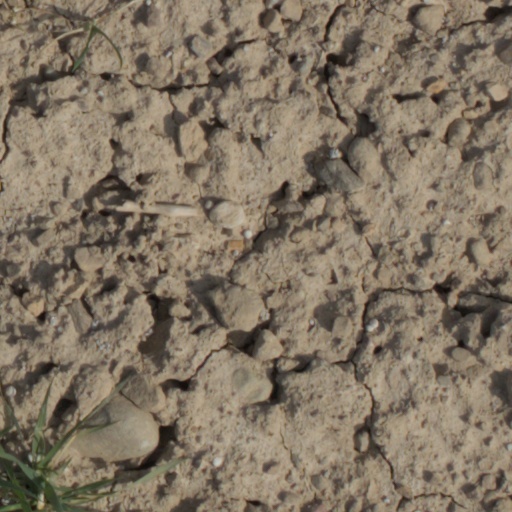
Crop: wheat